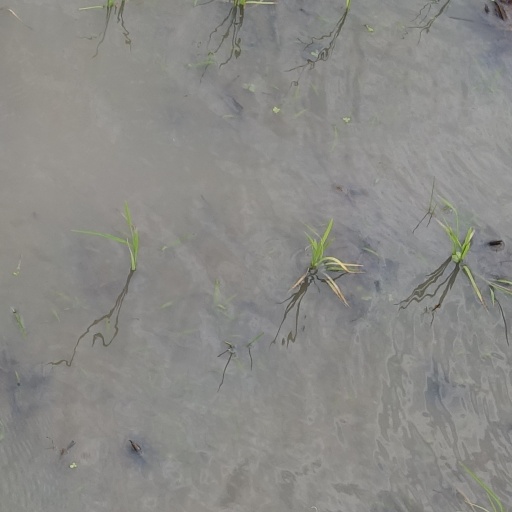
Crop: rice